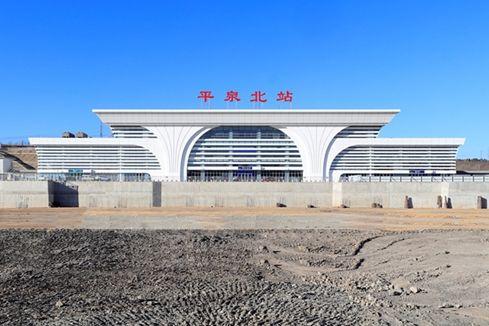
地标名称：平泉北站
所在城市：承德市·平泉市